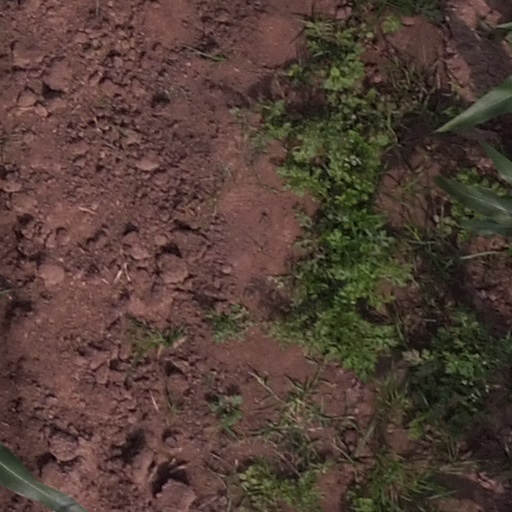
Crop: maize; corn